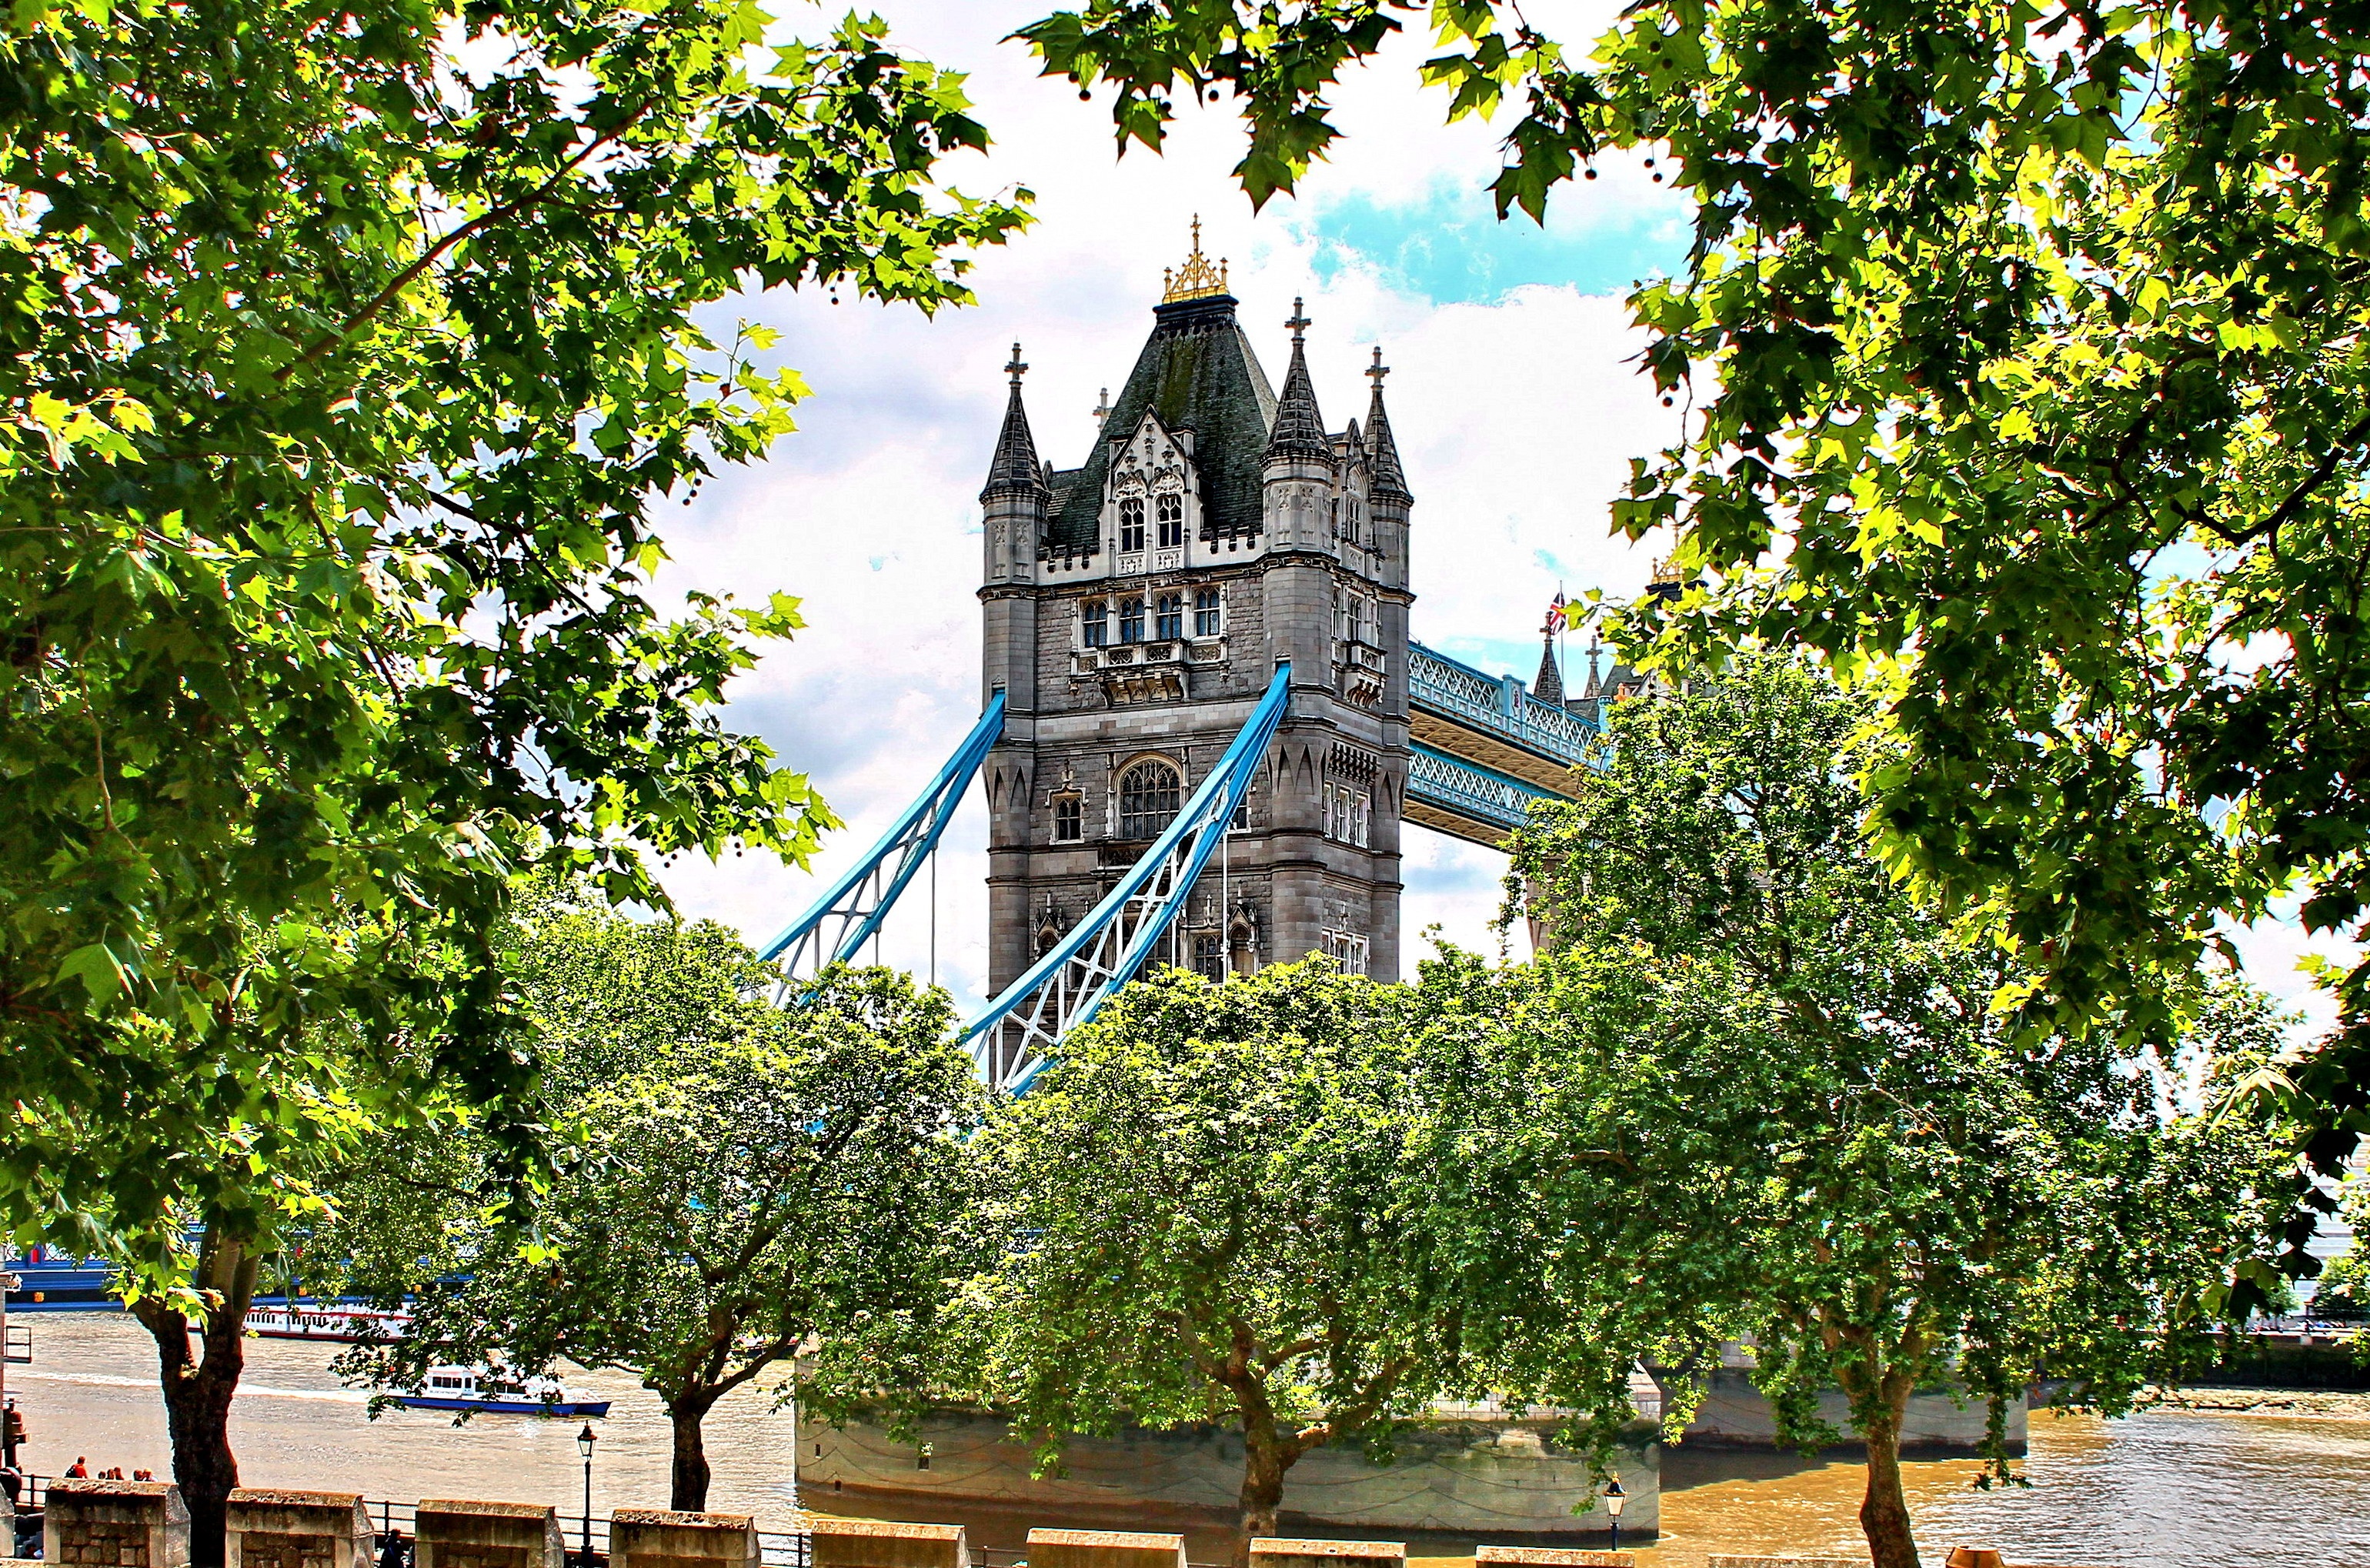
tree, architecture, sky, road, bridge, skyline, building, city, urban, river, tower, plaza, park, landmark, sightseeing, attraction, garden, tourism, tower bridge, london bridge, places of interest, uk, england, capital, london, clouds, towers, shield, shrine, famous, kingdom, tourist attraction, estate, cities, neighbourhood, united kingdom, river thames, tower of london, bascule bridge, woody plant